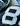
Number: 8